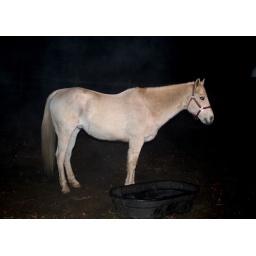
The grey horse is twenty-six years old. Here he is standing out in the cold, waiting patiently for his dinner.